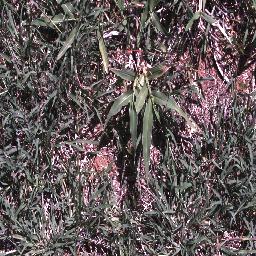
Label: negative